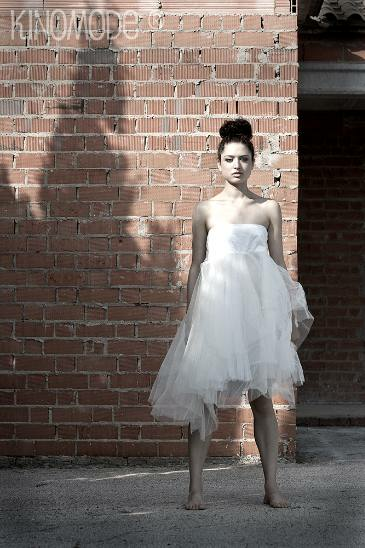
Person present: Yes